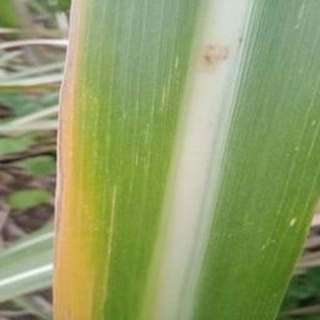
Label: sugarcane_yellow_leaf_disease